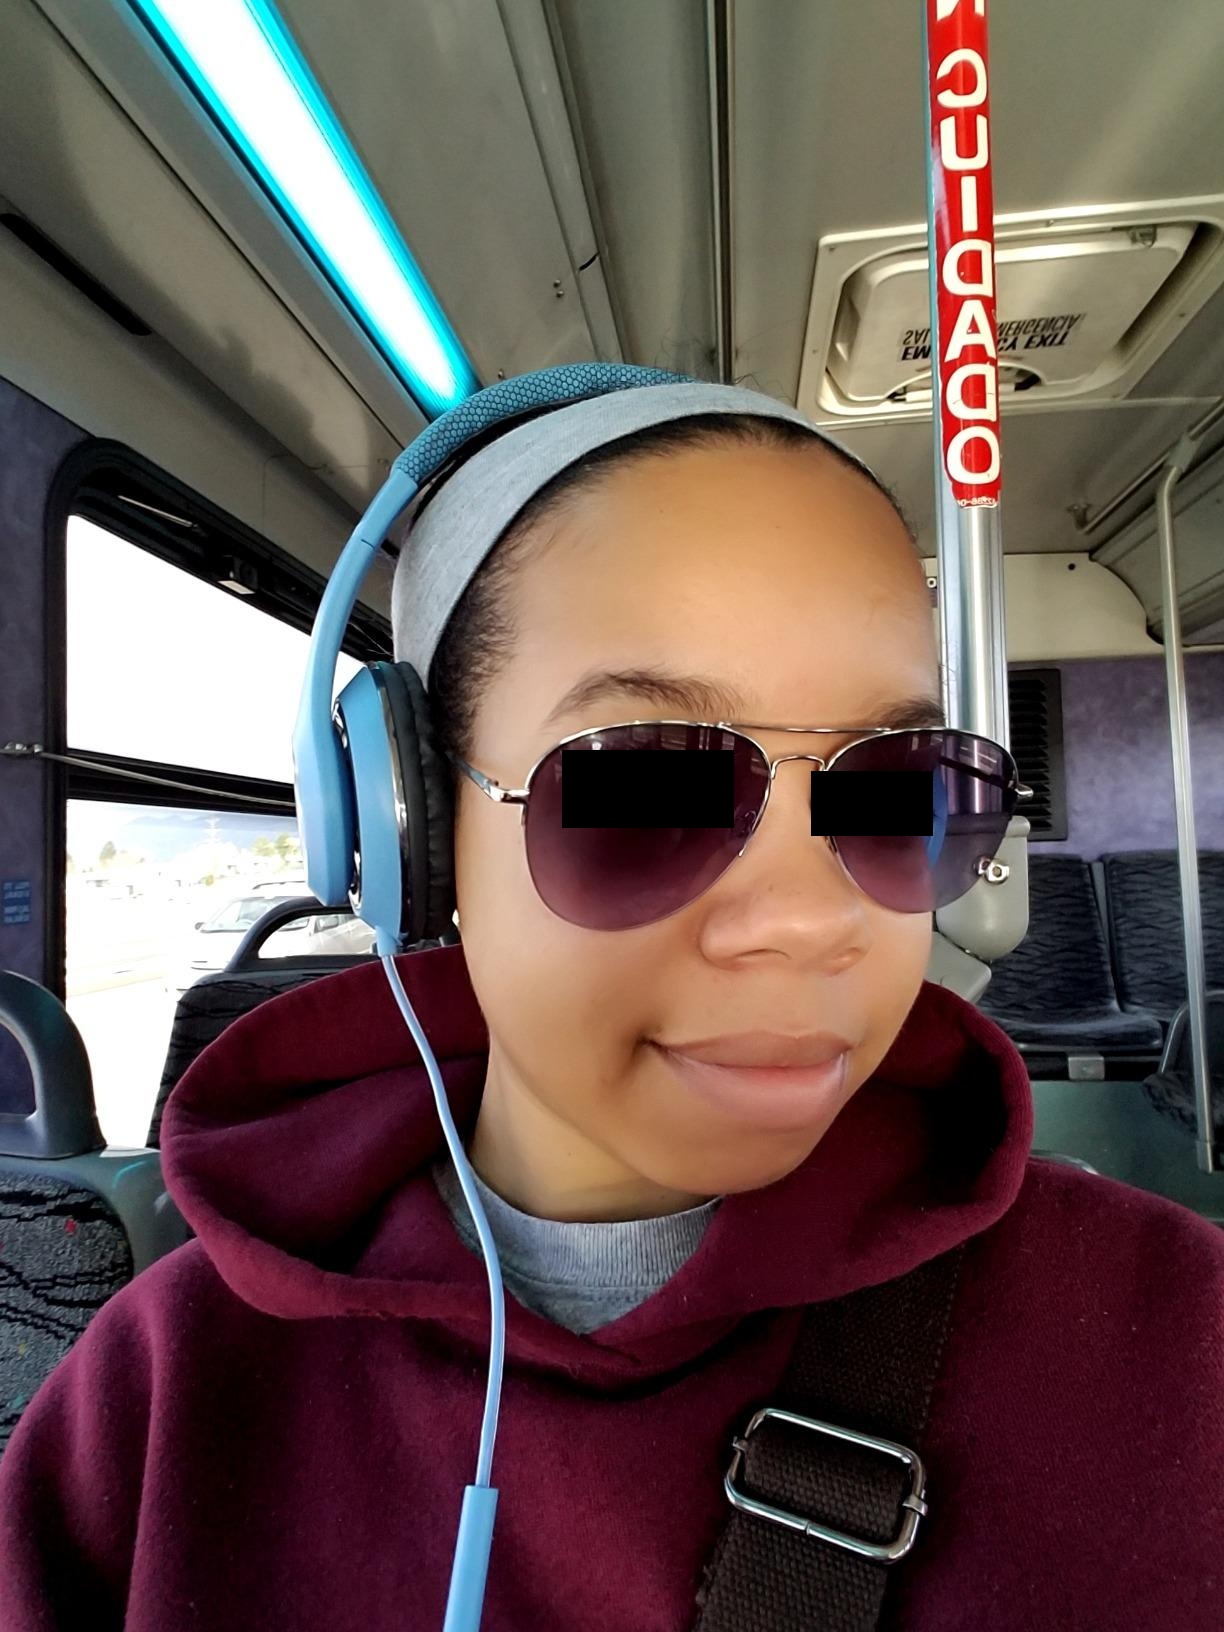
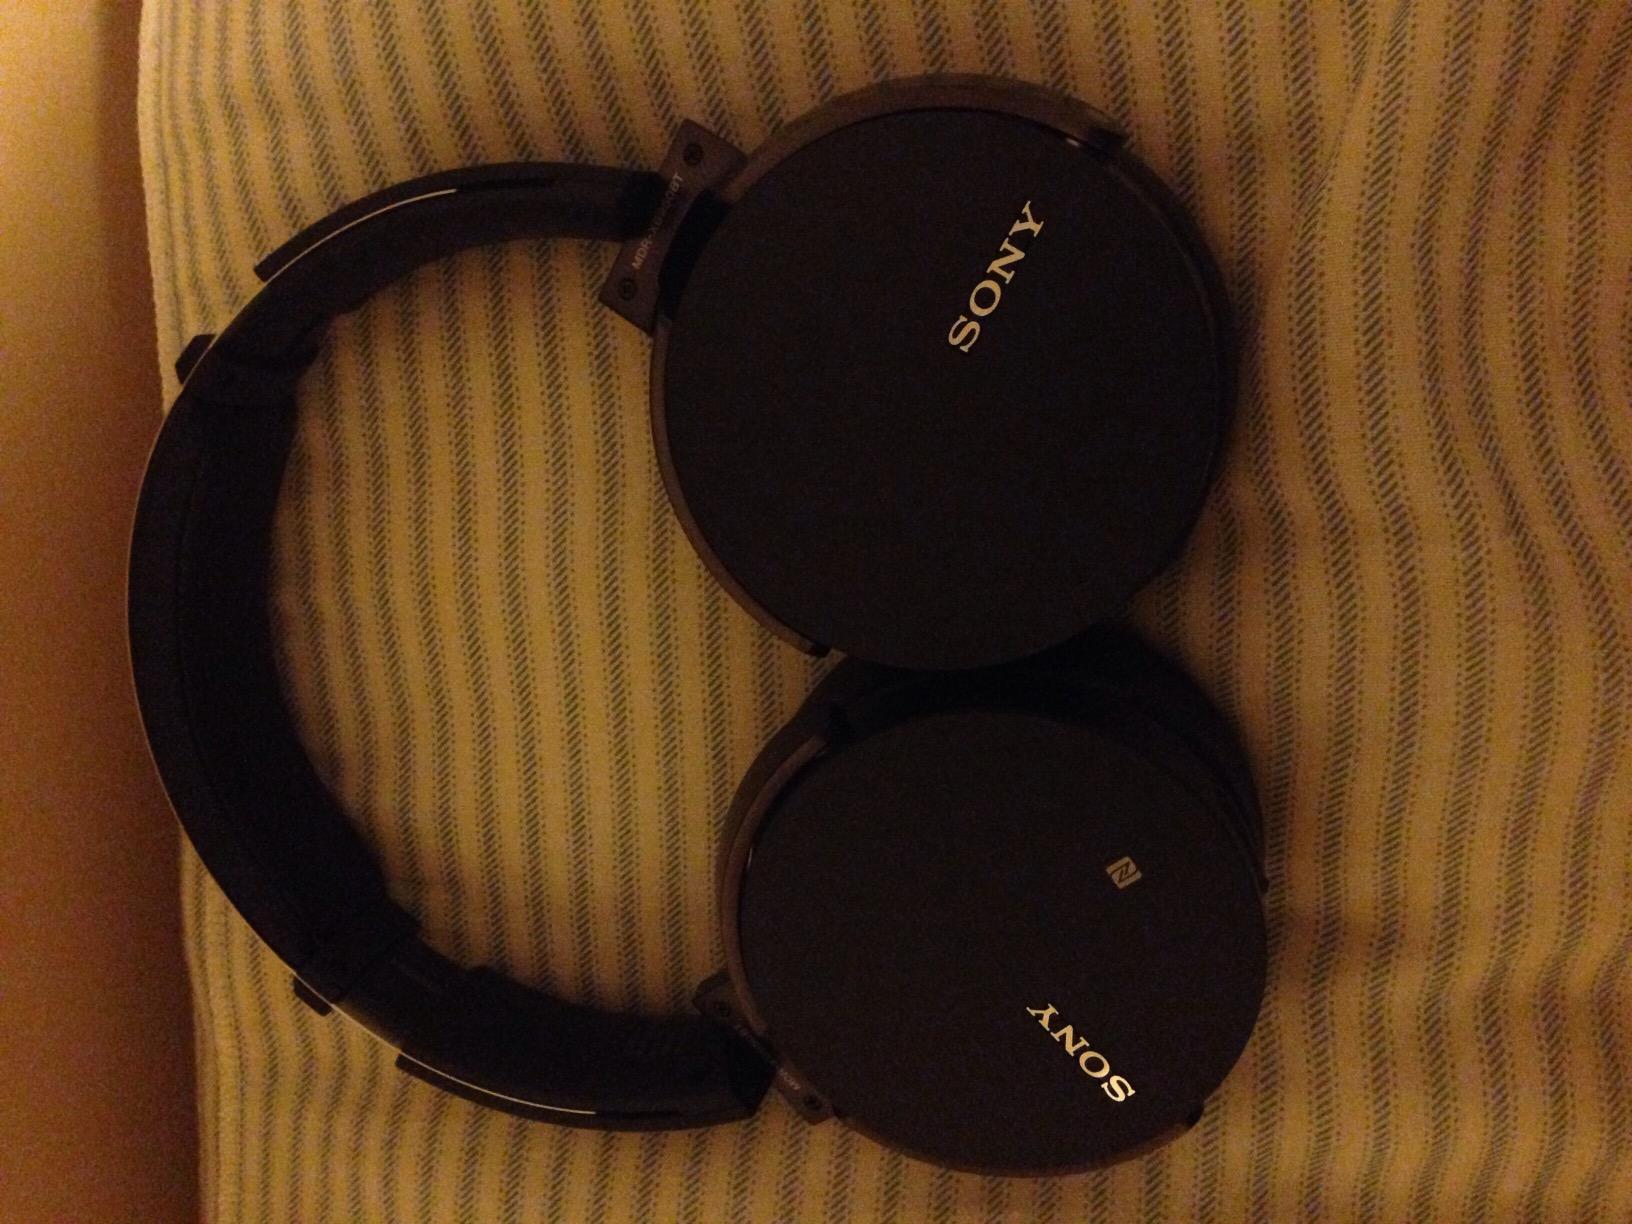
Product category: headphones
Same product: no